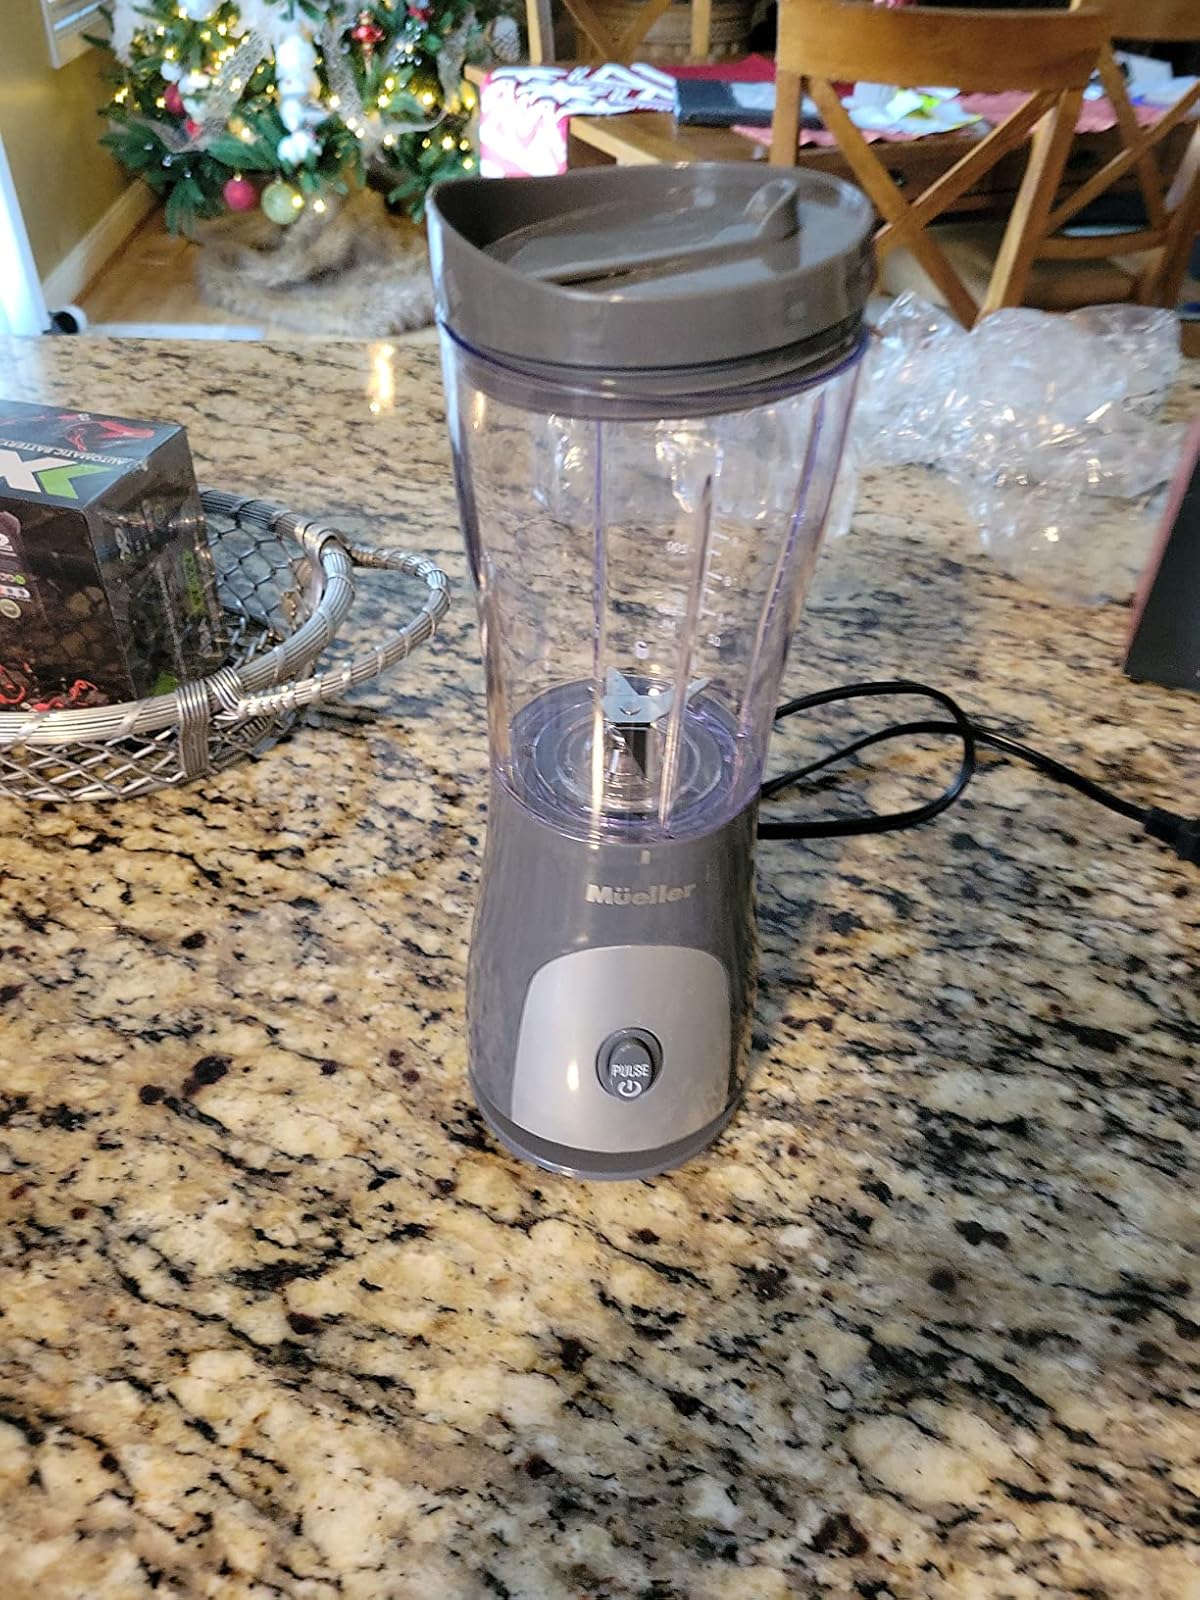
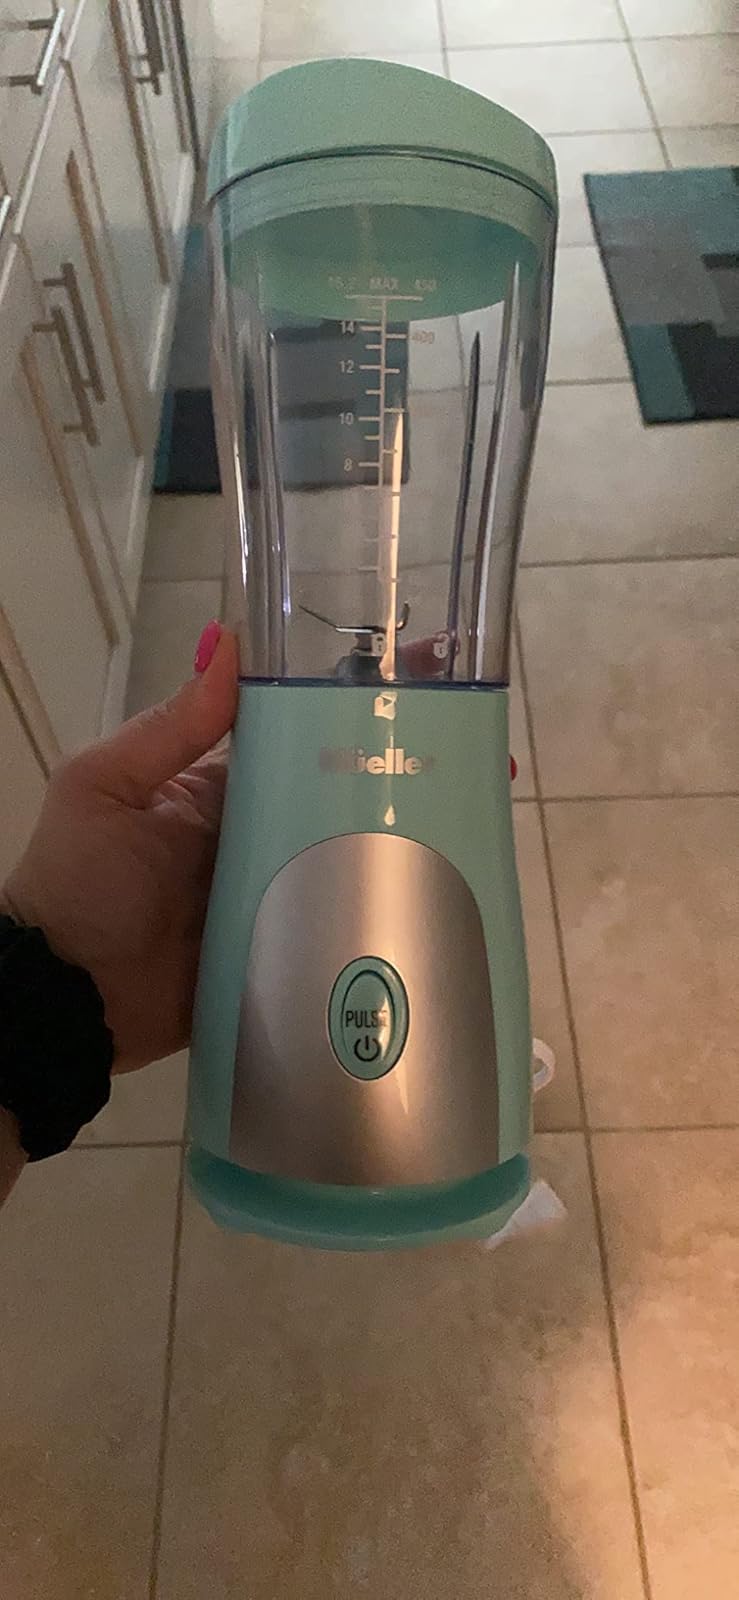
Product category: items_blender
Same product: no